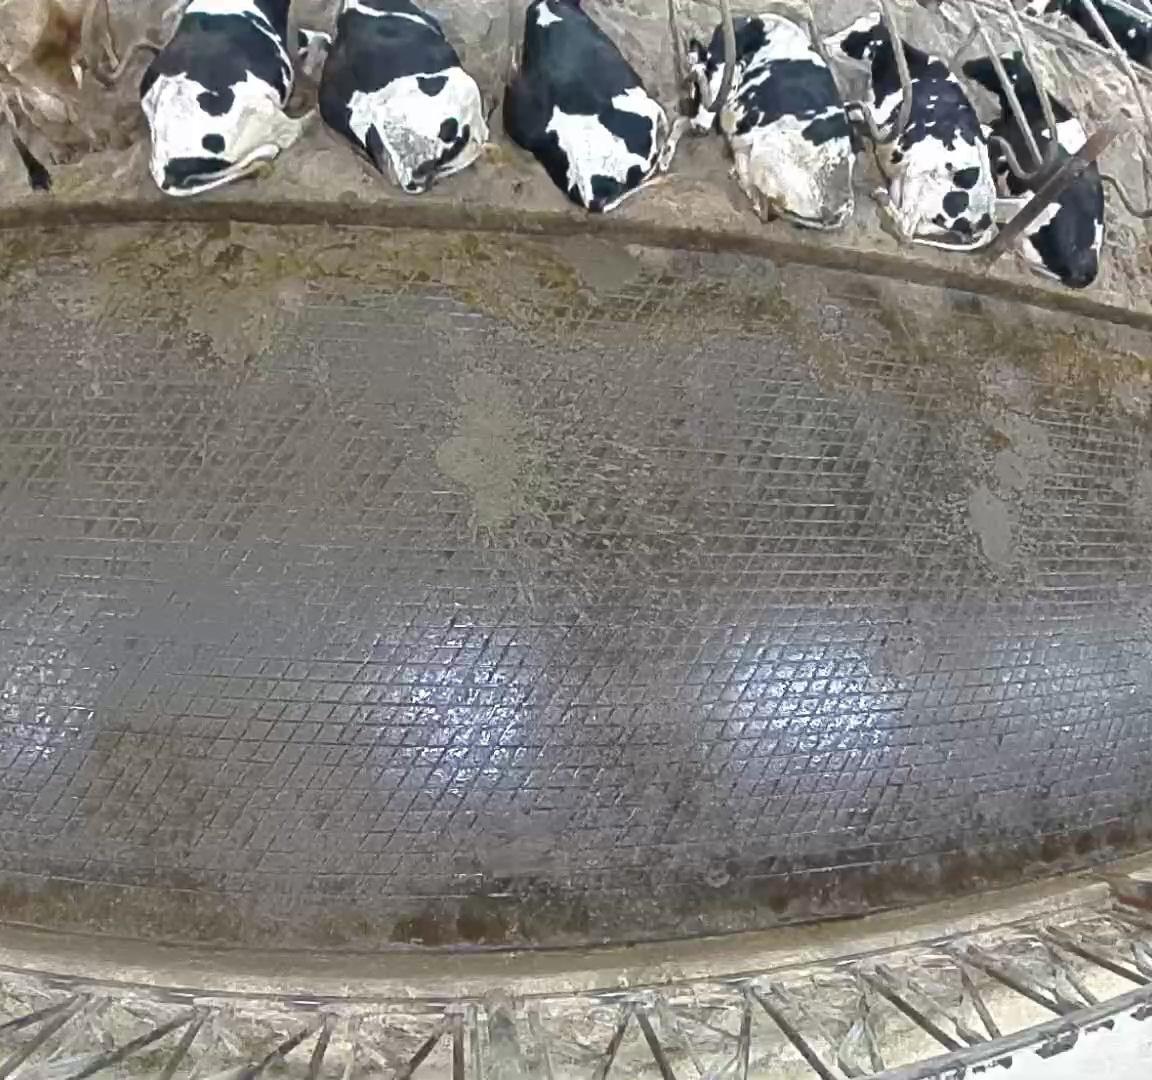
Number of cows: 7